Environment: real
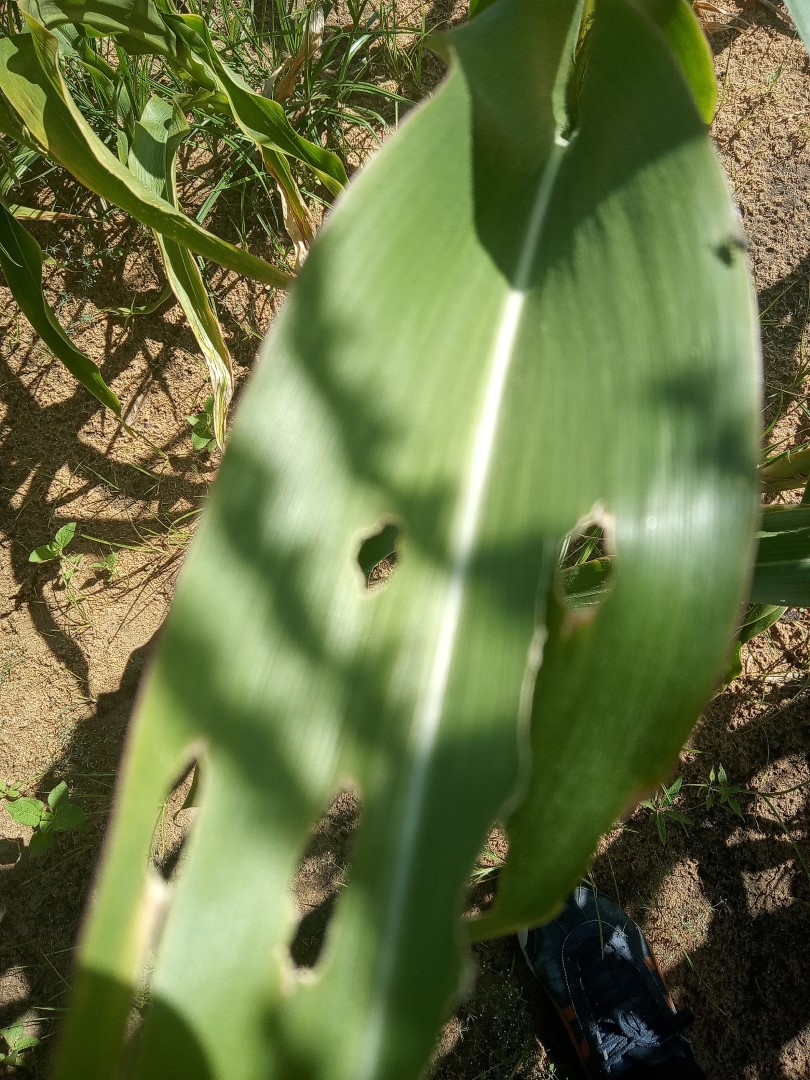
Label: fall_armyworm